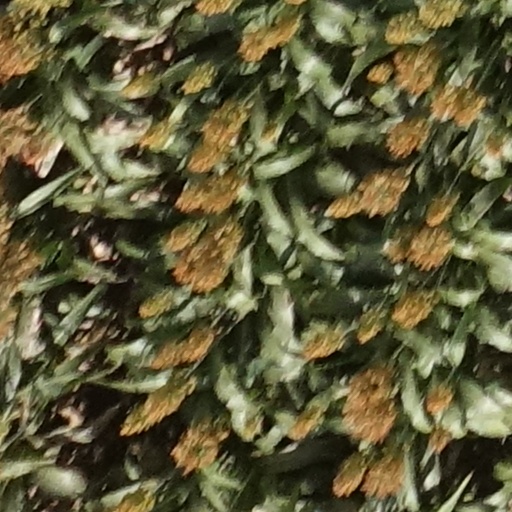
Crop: sorghum